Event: Nepal Earthquake
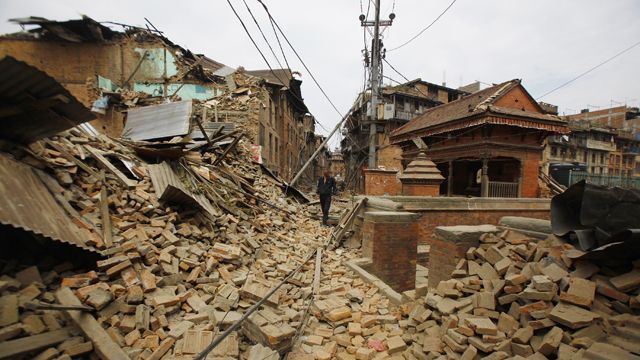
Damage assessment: damage